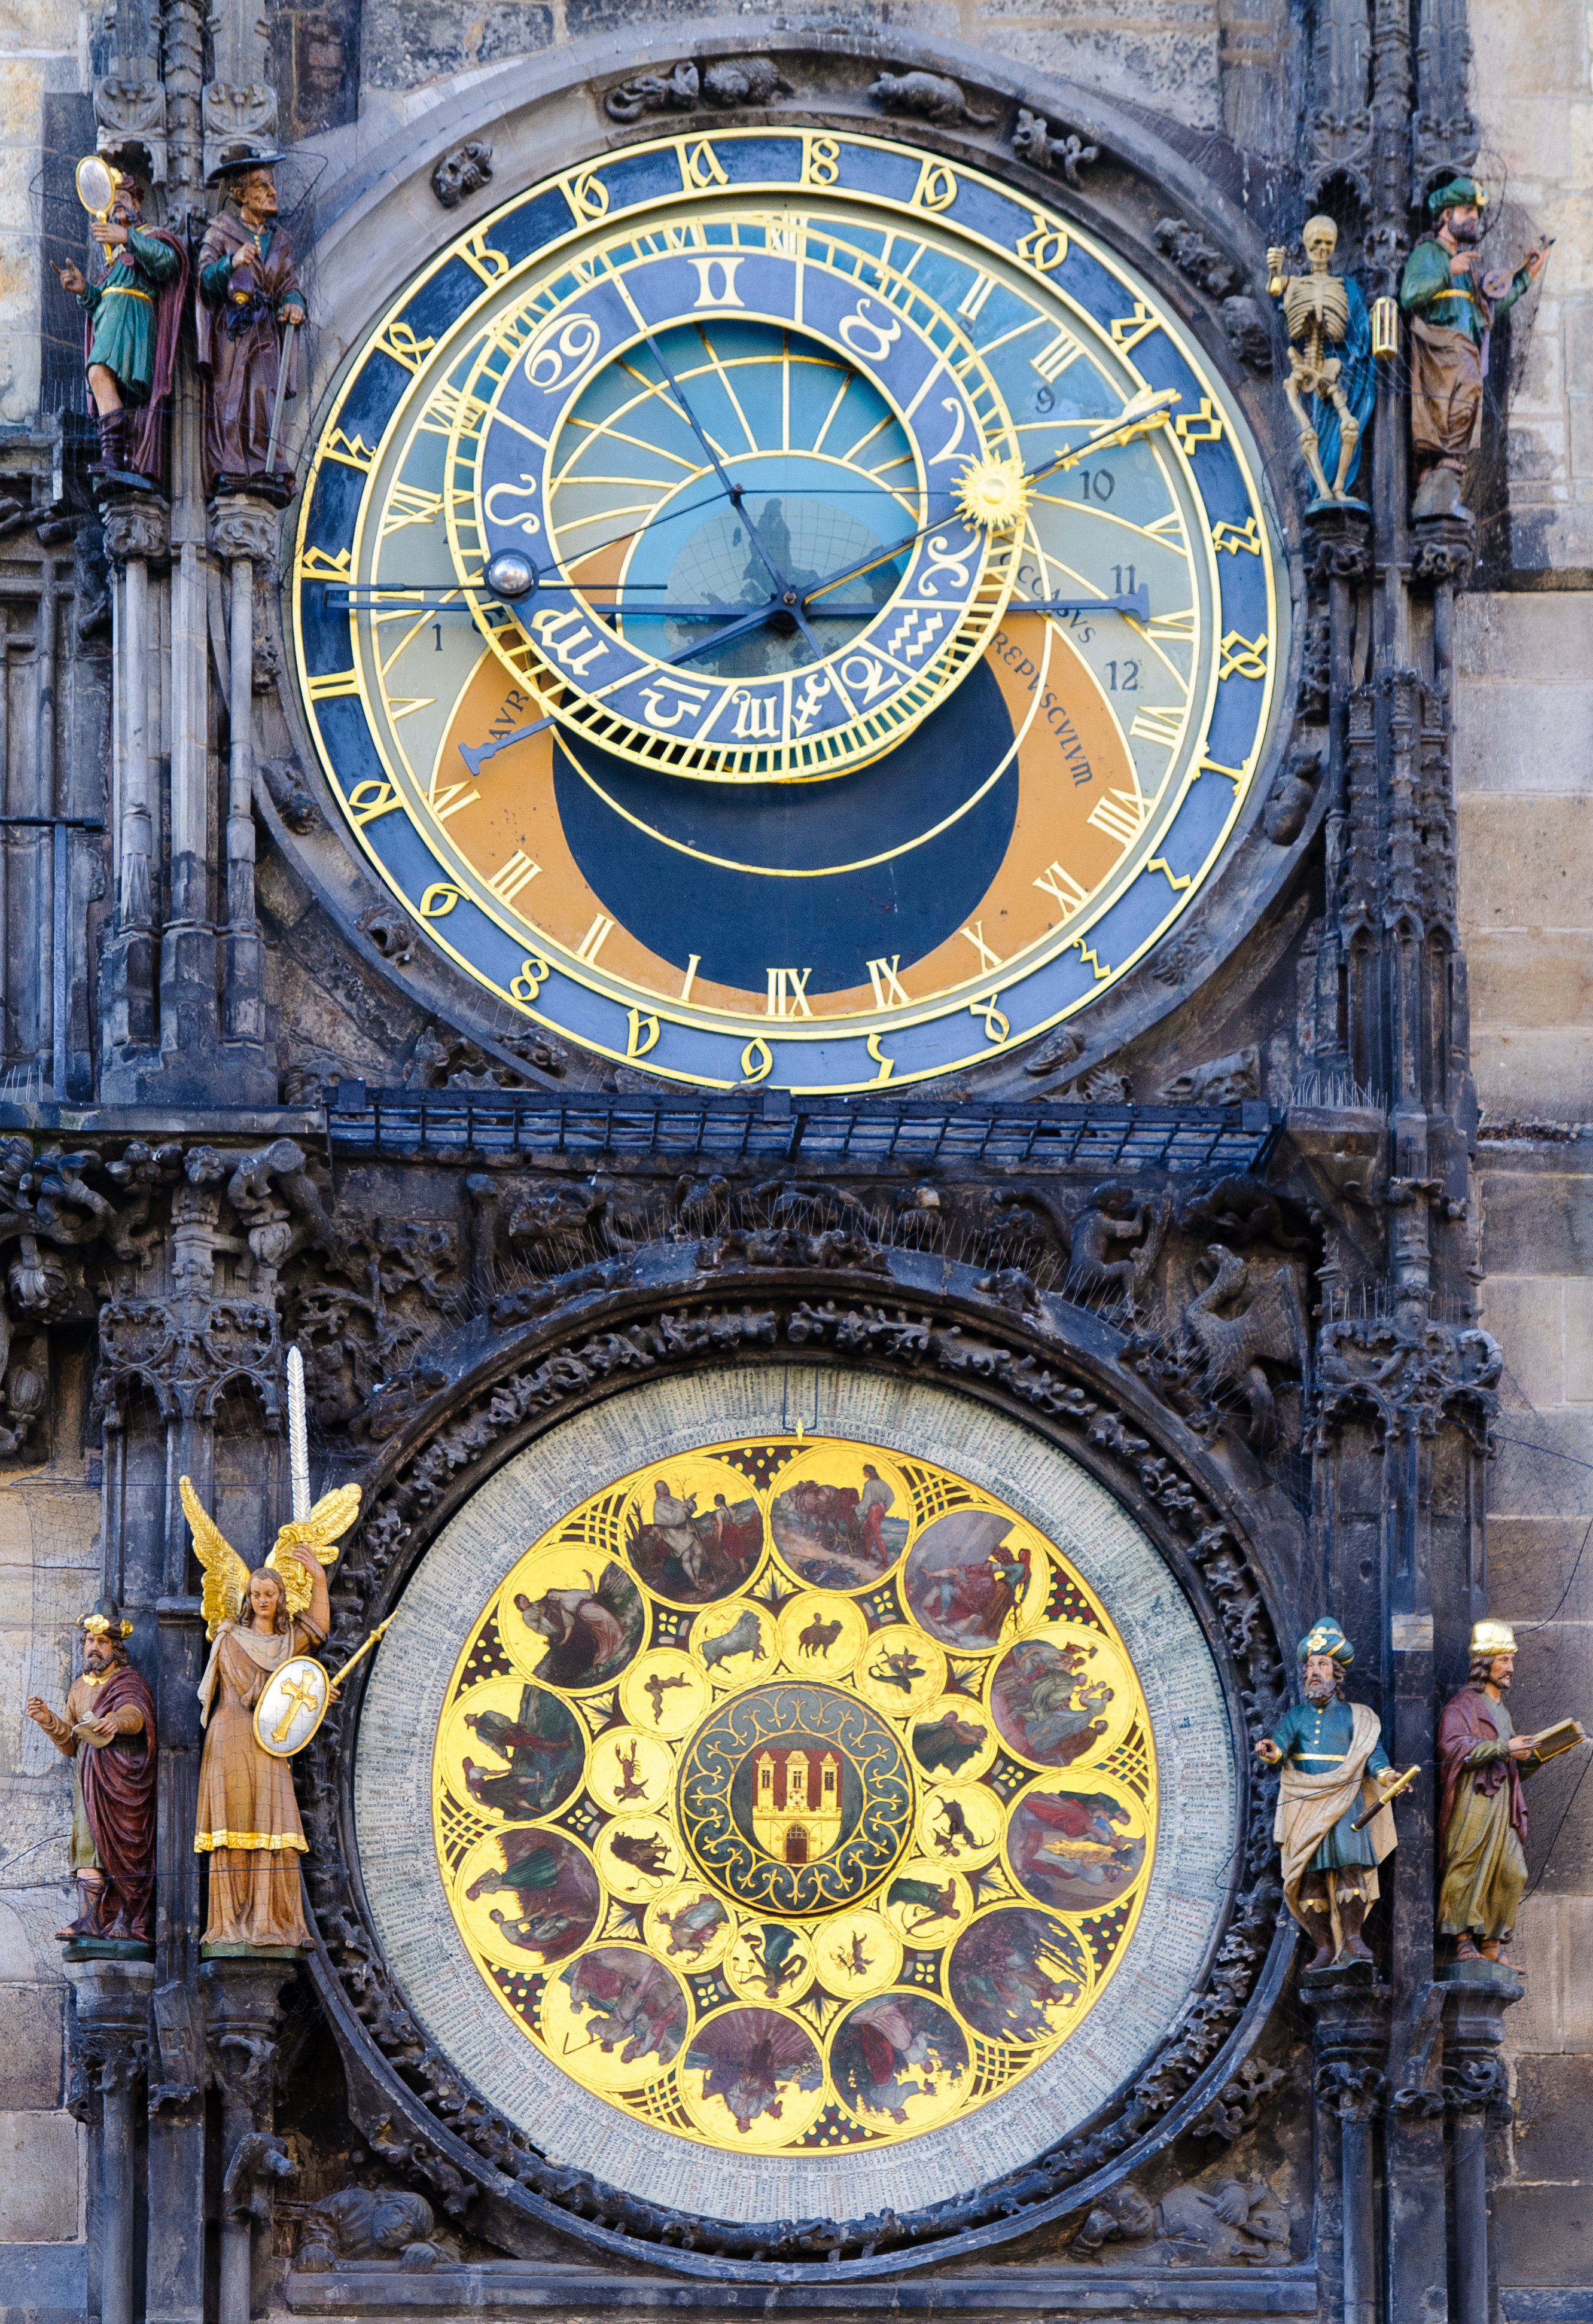
clock, cathedral, prague, nikon, clock tower, d300